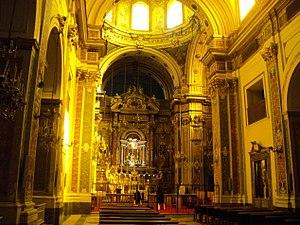
L'église San Giuseppe dei Ruffi ou San Giuseppe dei Ruffo est une église du centre historique de Naples qui donne sur la piazzetta San Giuseppe dei Ruffi. Elle est consacrée à saint Joseph et dépend de l'archidiocèse de Naples.